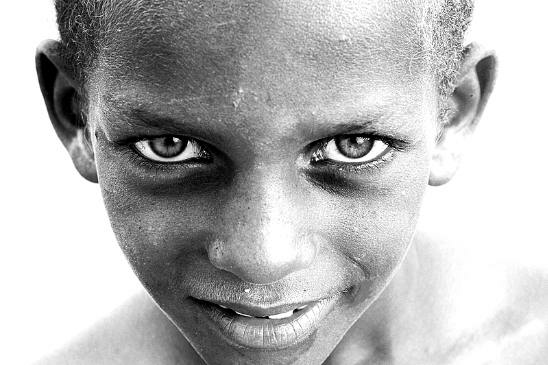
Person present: Yes